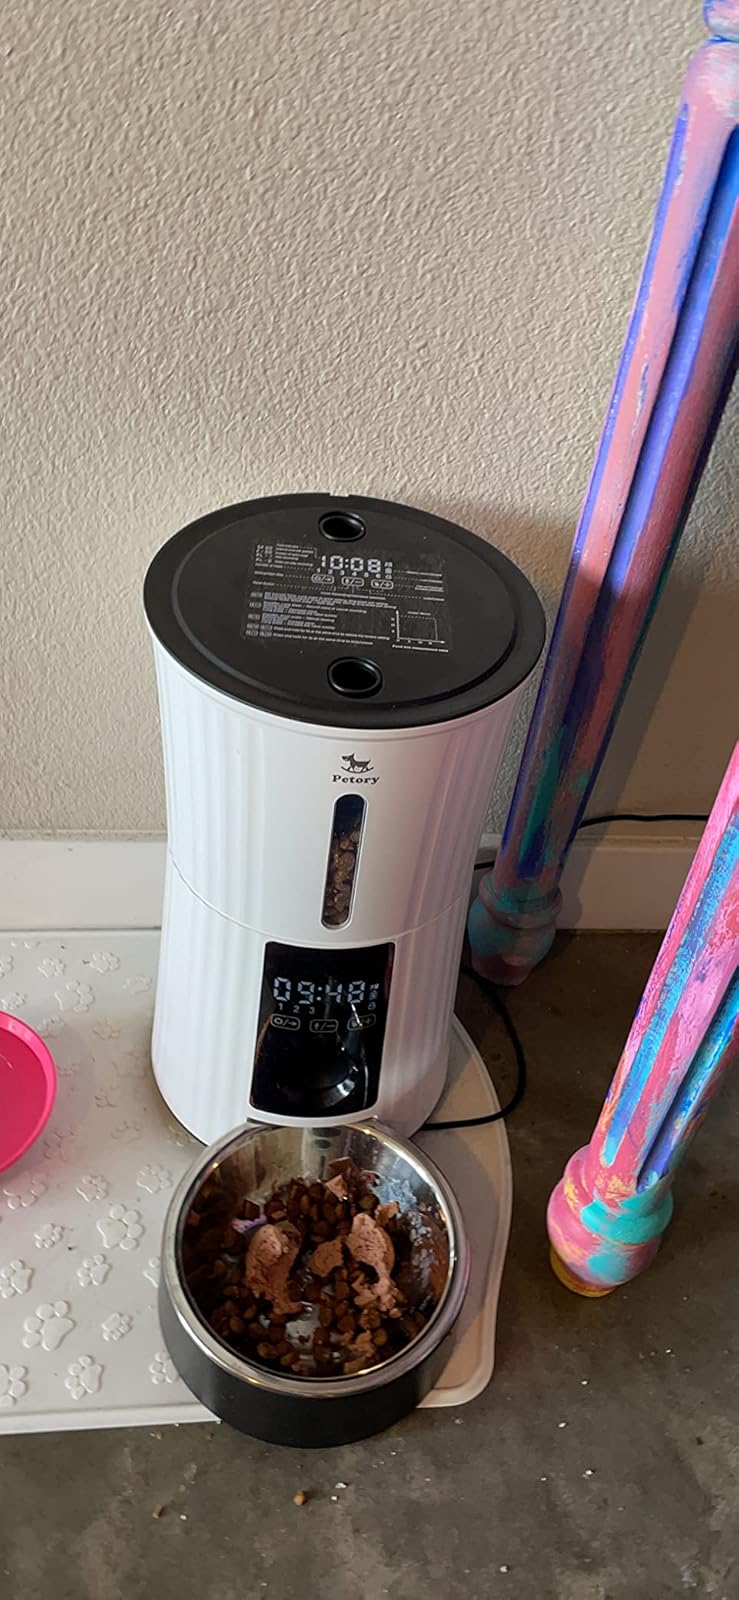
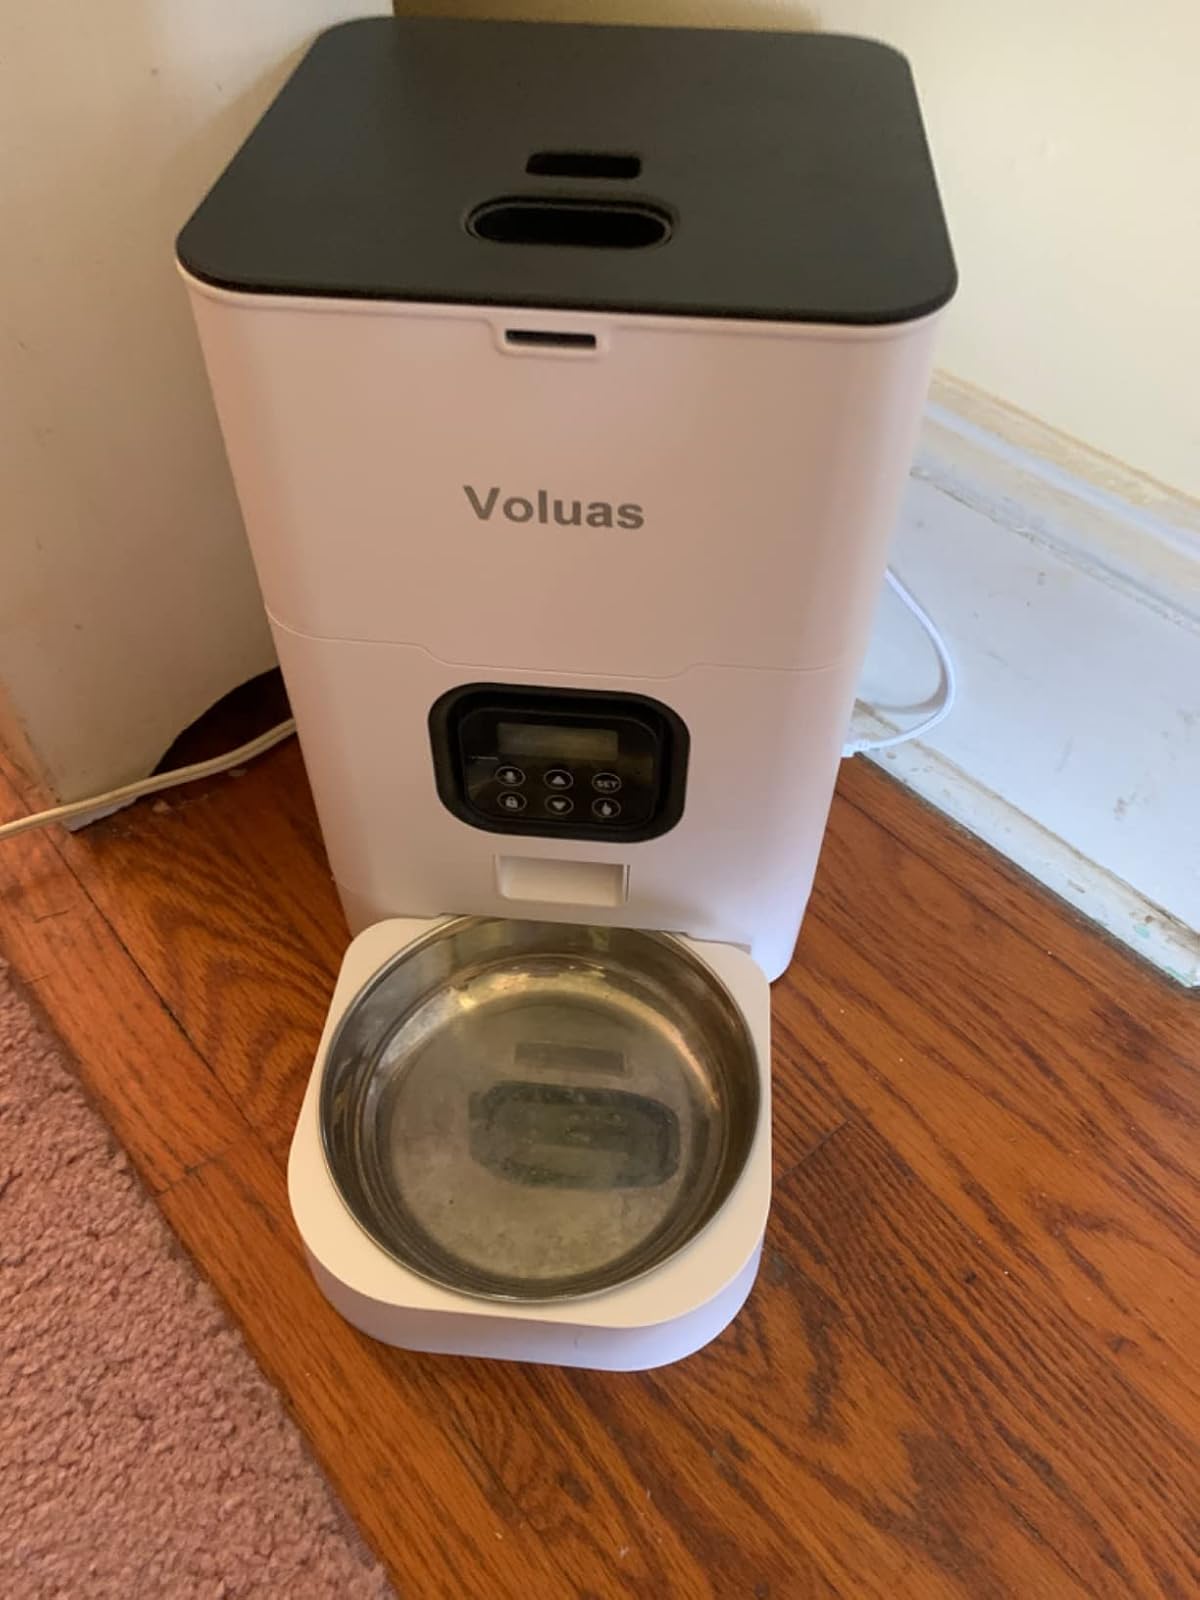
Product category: items_feeder
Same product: no